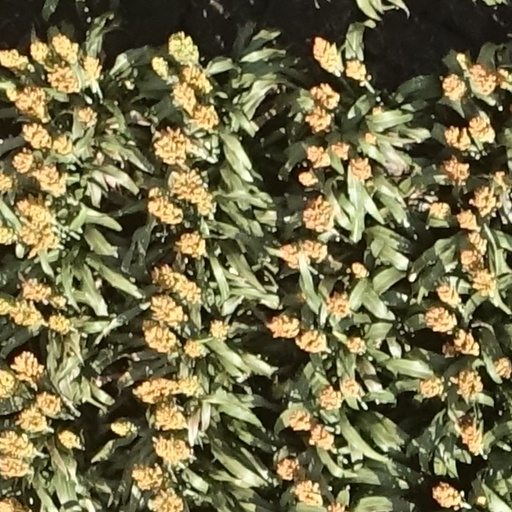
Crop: sorghum